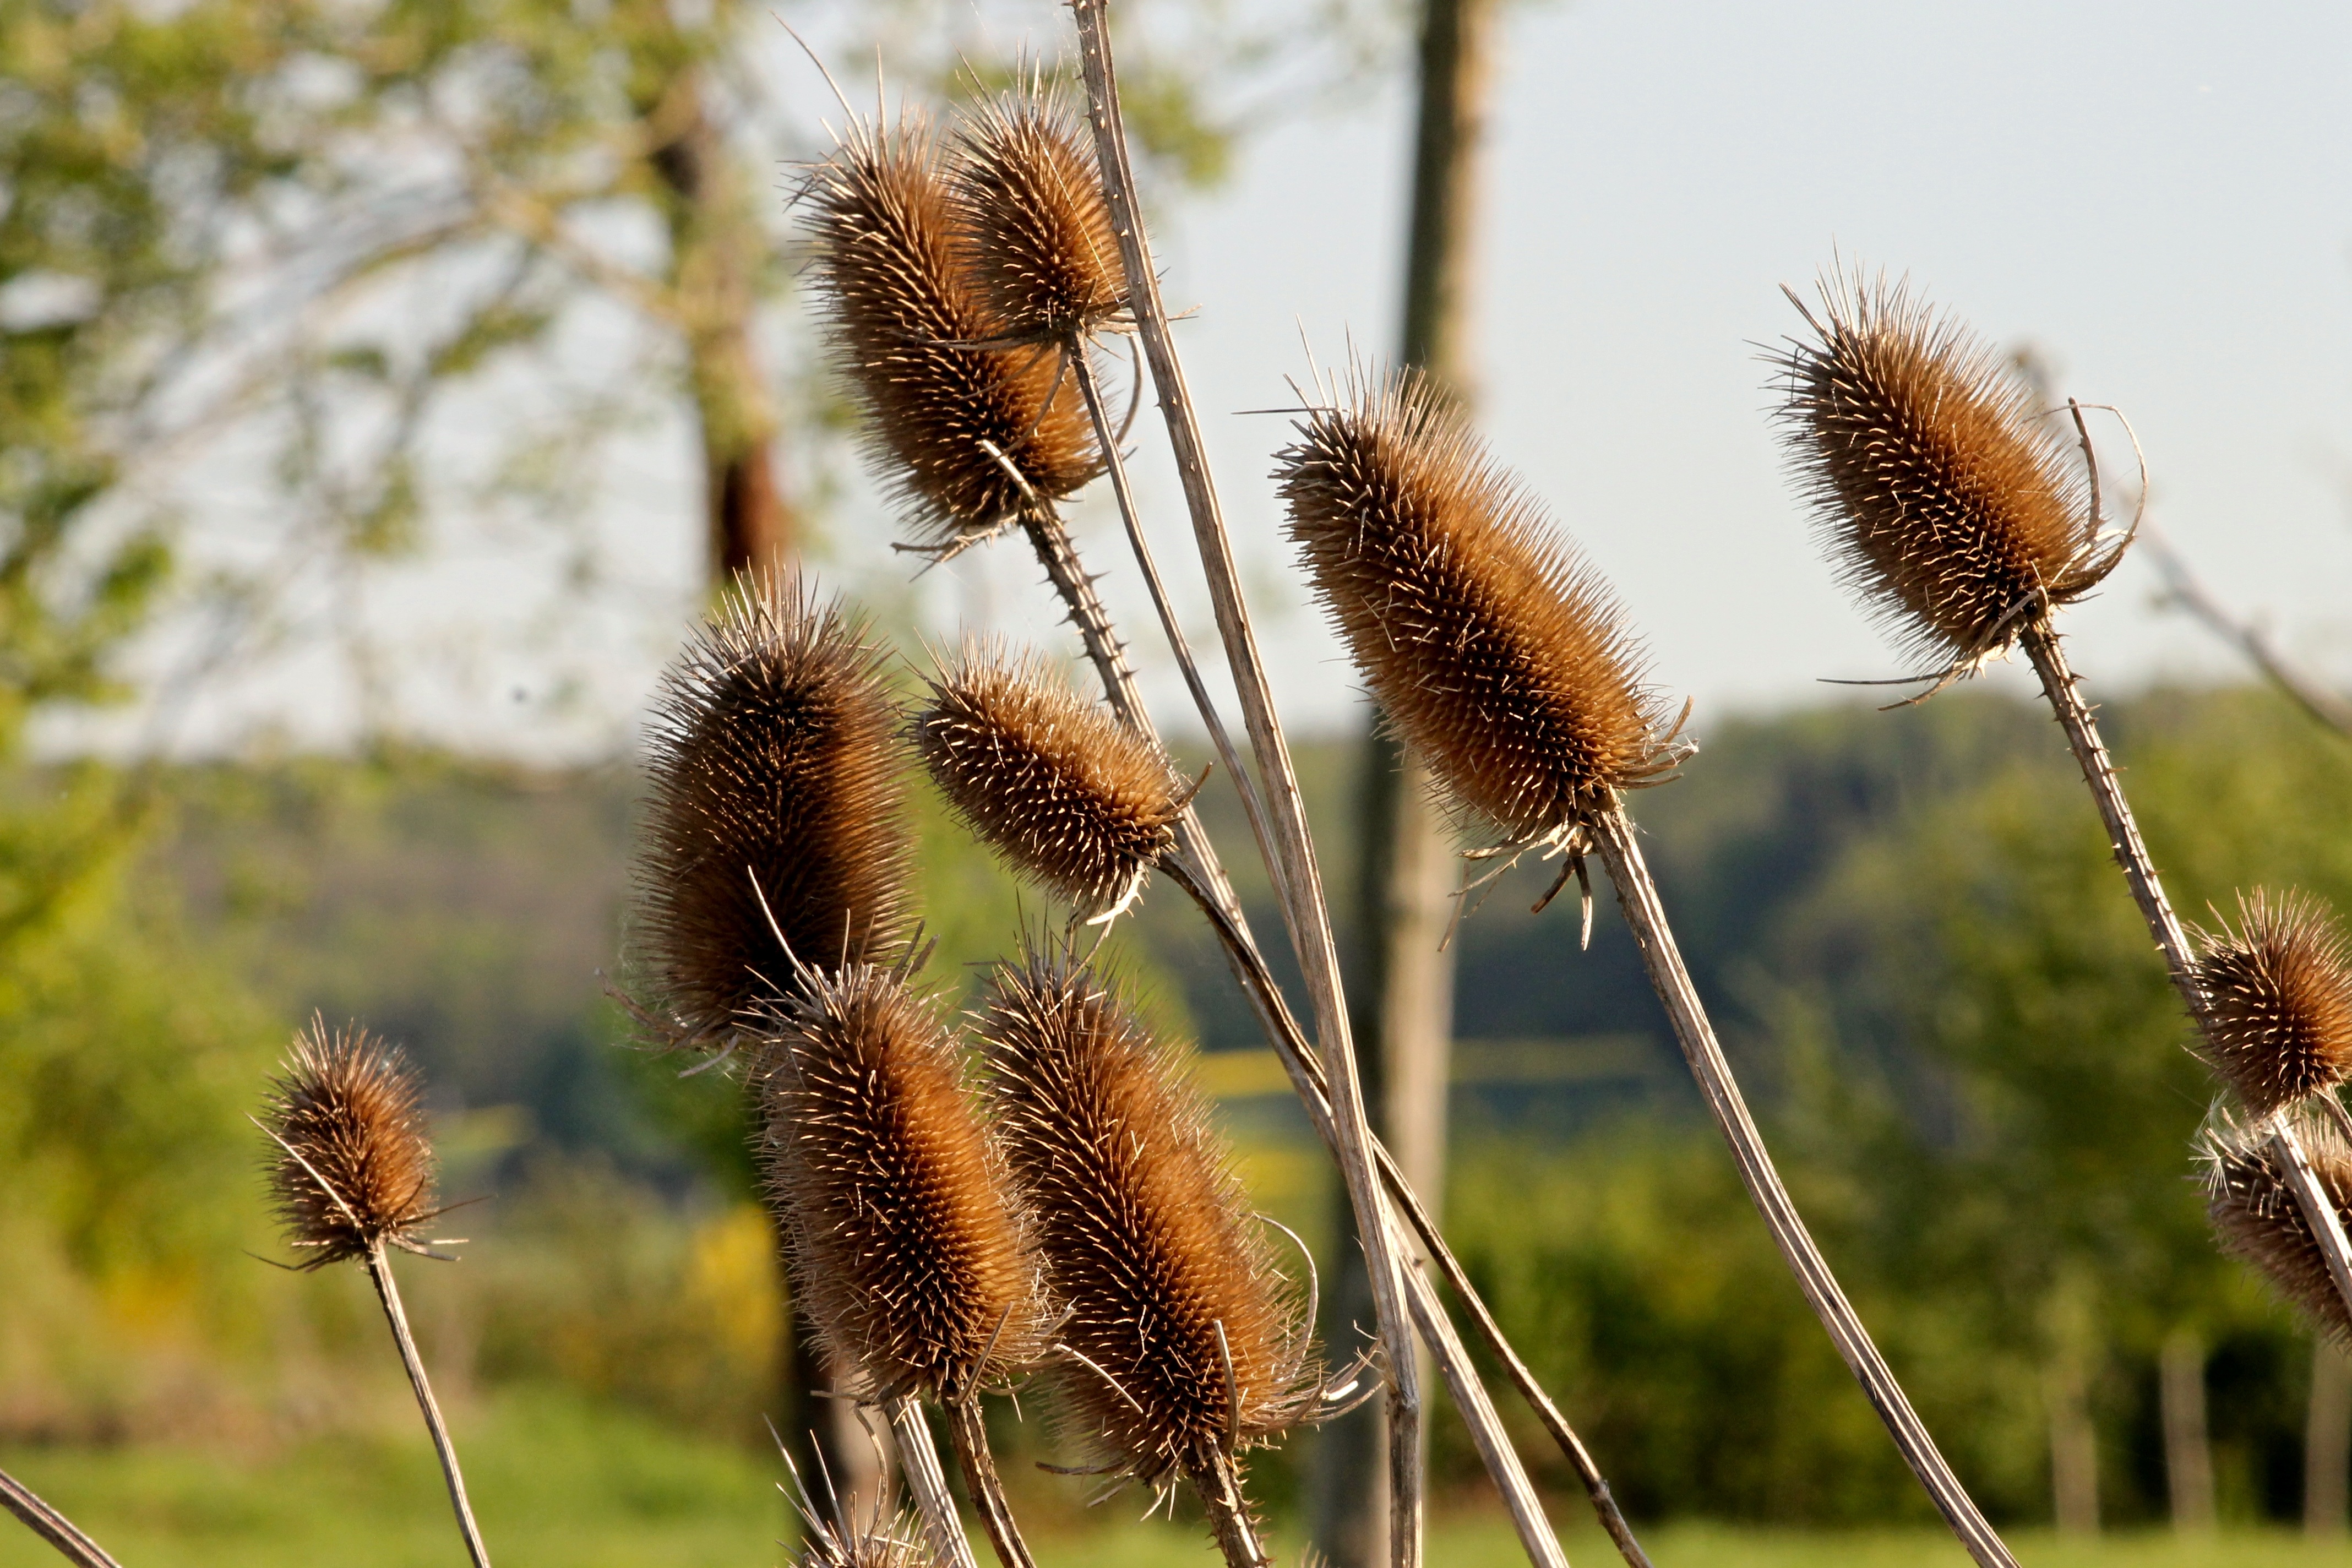
landscape, nature, grass, outdoor, prickly, plant, field, meadow, prairie, flower, spring, autumn, botany, close, flora, fauna, close up, thistle, macro photography, flowering plant, grassland plants, dipsacaceae, grass family, plant stem, land plant, thorns spines and prickles, millefiori, geissblattgewaechs, karden, wild cards, dispacus